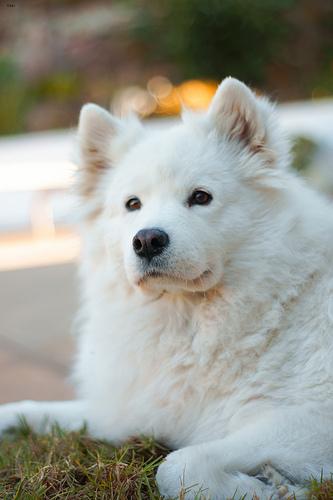
Breed: samoyed